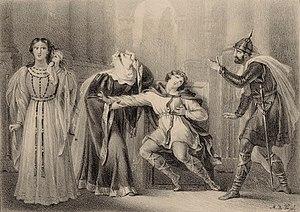
""Que de crimes pressés autour d'une couronne"", scène de la pièce de théâtre Blanche d'Aquitaine ou Le dernier des Carlovingiens d'Hippolyte Bis, présentée pour la première fois le 29 octobre 1827 à Paris par la Comédie-Française à la salle Richelieu.
Adélaïde d'Anjou, surnommée Blanche, née vers 947/950 et morte en 1026, est une dame de la très haute aristocratie de Francie occidentale, fille des puissants comtes d'Anjou, qui a joué un rôle politique de premier plan au tournant des Xᵉ et XIᵉ siècles en Aquitaine, en Provence et dans ce qui plus tard allait devenir le Languedoc, par ses mariages, ses alliances et sa politique matrimoniale.